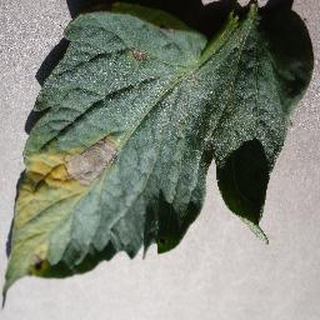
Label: tomato_early_blight